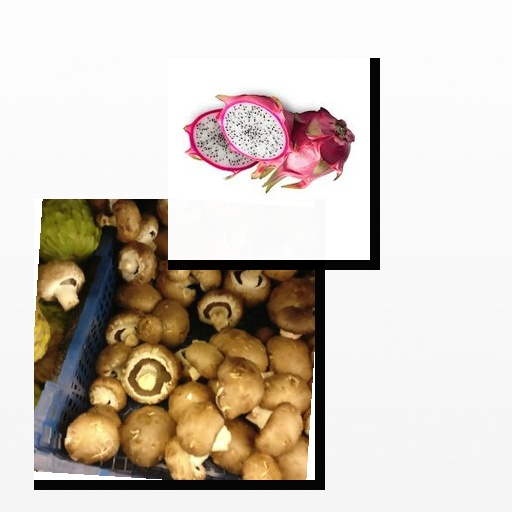
Food items: mushroom, dragon_fruit